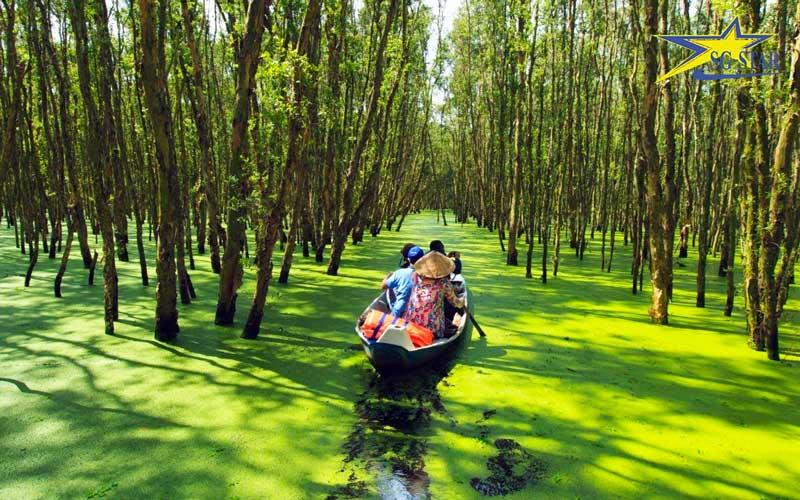
có một nhóm người đang tham quan khu rừng bằng thuyền